Apenta

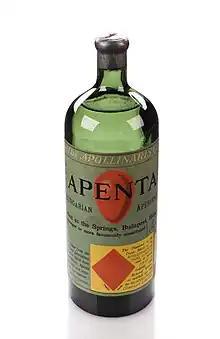
Pre-1940 bottle. Credit: Wellcome Collection

Apenta is a still and sparkling Hungarian aperient water. Its principal constituents are sulphates of magnesia and soda.